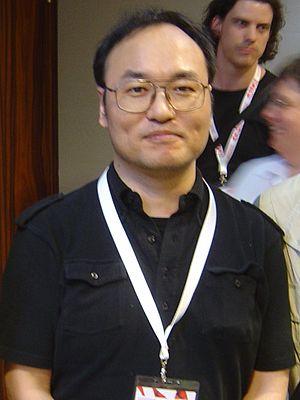
Gōshō Aoyama, créateur du manga Détective Conan
Gōshō Aoyama, né le 21 juin 1963 à Daiei, dans la préfecture de Tottori, est dessinateur de manga japonais.